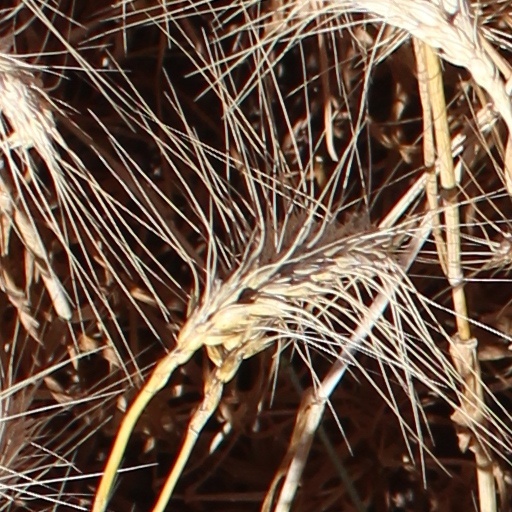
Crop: wheat